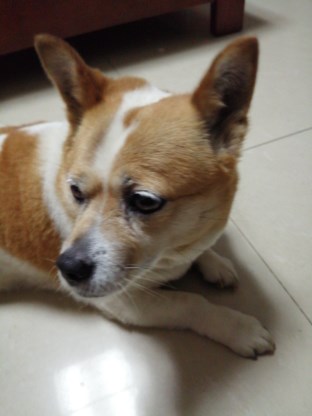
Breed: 806-n000129-papillon